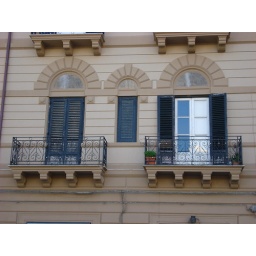
window doors terrace in Palermo